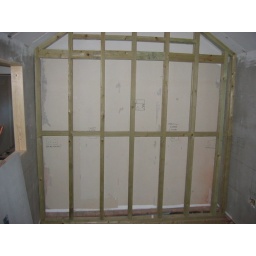
...making this room about a foot shorter, so the bath fits in the room behind the wall